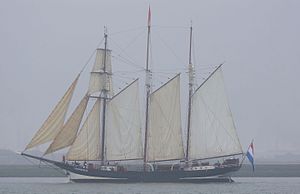
Barkentine / Skema over tremastede sejlskibe
Oosterschelde ved Rotterdam i 2004
En barkentine er i skibsterminologi betegnelsen for et fartøj med mindst tre master hvoraf kun den forreste fører råsejl, mens de øvrige har gaffelsejl. Blev også omtalt som skonnertbarker.